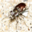
Label: beetle